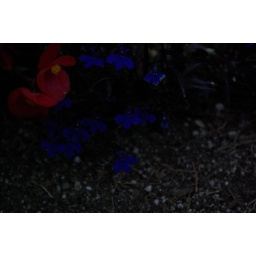
it was starting to go dark, and the blue in the flowers just popped out